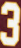
Number: 3